Gingerbread house

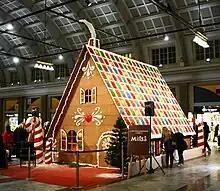
A full-scale gingerbread house as a Christmas decoration in Stockholm, 2009 (It was made of flour, margarine, sugar, Golden syrup, each of cinnamon, cloves, ginger and baking powder.)

In 2013, a group in Bryan, Texas, US, broke the Guinness World Record set the previous year for the largest gingerbread house, with a edible-walled house in aid of a hospital trauma centre. The gingerbread house had an estimated calorific value exceeding 35.8 million and ingredients included of brown sugar, of butter, 7,200 eggs and of general purpose flour.